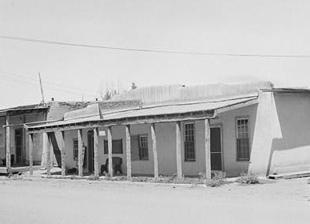
Building: Kit Carson House
Country: United States of America
Year built: 1825
Historic house in New Mexico, United States United States historic place Kit Carson House U.S. National Register of Historic Places U.S. National Historic Landmark Kit Carson House and Museum Show map of New Mexico Show map of the United States Location Kit Carson Ave., Taos, New Mexico Coordinates 36°24′25″N 105°34′20″W / 36.40694°N 105.57222°W / 36.40694; -105.57222 Area less than one acre Built 1825 ( 1825 ) Architectural style Spanish Colonial; Territorial NRHP reference No. 66000948 Significant dates Added to NRHP October 15, 1966 Designated NHL May 23, 1963 The Kit Carson House is a historic house museum at 113 Kit Carson Road in central Taos, New Mexico .  Built in 1825, it was from 1843 until his death the home of frontiersman Kit Carson (1809-1868).  An example of Spanish Colonial architecture , it is now owned by the local Masonic fraternity, and serves as a museum dedicated to Carson's life.  It was designated a National Historic Landmark in 1963. Description and history The Kit Carson House stands a short way east of Taos's central plaza, on the north side of Kit Carson Road. It is a modest single-story adobe structure, built in 1825, that is an east-facing U shape with a central courtyard. The oldest portion of the house consists of the front three rooms, and the next room to the north. Kit Carson grew up in the frontier west, and became renowned as a fur trapper and guide on numerous United States Army expeditions against Native Americans and also during the American Civil War . In 1843 he married Josefa Jaramillo, who was from a leading Taos family, and purchased this house. It remained the couple's principal home until 1868. They were away from it 1851-54 and 1866–67, when Carson was stationed elsewhere. In early 1868 the family moved to the Colorado Territory , where both died. The Kit Carson house was passed through a string of owners between Kit Carson’s death in 1868 and the acquisition of the property by Bent Lodge #42 (a masonic lodge founded by Kit Carson) in 1910.  The house had degraded and remained in a state of disrepair until 1952 when the Kit Carson Memorial Foundation Inc was established to restore and rehabilitate the property.  The foundation now operates the property as a house-museum where visitors can take tours, purchase souvenirs, and learn about Carson’s exploits in life. Plaza of Kit Carson House in Taos, NM Kit Carson House in 1936 (HABS Photo) Current State of the Kit Carson House The Kit Carson house is styled and furnished in the Spanish Colonial Style, and most of the house's rooms have been restored to fit within that style, matching their original condition as closely as possible.  The restorations go so far as to include authentic recreations of furniture from the time. Additionally, several artifacts surrounding the life of Kit Carson and his family have been incorporated throughout the property, including a replica of his .50 caliber rifle, a United States Army sabre with its scabbard, and Josefa's sewing box. The museum constructed around the house includes a full guided tour which tells visitors about Carson's life, death, and other important details and achievements of his.  One of the first stops in the tour includes a 20 minute video on the History Channel that is all about Kit Carson and what he accomplished. It culminates at the nearby Kit Carson Memorial State Park, where the graves of Carson and his wife, Josefa, can be found. The house has also undergone several additions, such as a gift shop and bookstore which supports the mission of the foundation and the museum itself. Awards & Achievements In July 1963, the National Park Service approved the Kit Carson House for National Historic Landmark Status In October 1963, the Kit Carson Memorial Foundation Inc. was awarded an AASLH (American Association for State and Local History) Award of Merit for their efforts to preserve and restore the Kit Carson House Appearances in Academic Literature Prairie Schooner is a literary publication put out by the University of Nebraska since 1926.  The Kit Carson House appears within Vol. 42 No. 2 (Summer 1968) during an expedition to find D. H. Lawrence's ranch in Taos detailed in an article called The Spinsters of Taos. See also National Register of Historic Places portal National Register of Historic Places listings in Taos County, New Mexico List of National Historic Landmarks in New Mexico References